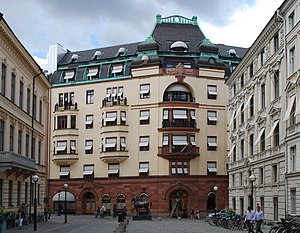
Investor AB
Investor AB er et svensk investeringsselskab, oprettet i 1916, som helt fra begyndelsen har været kontrolleret af familien Wallenberg gennem de såkaldte Wallenbergstiftelserna, som er hovedejere af selskabet. Selskabet ejer en kontrollerende aktiepost i adskillige store svenske selskaber og mindre andele i et antal andre firmaer. I 2006 havde det en markedsværdi på 119 mia. s.kr. I øjeblikket er Investors finansielle position stærk, og det er næsten gældfrit.